Tales of the World: Tactics Union

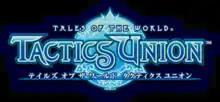

is a tactical role-playing game released for Android mobile devices by Bandai Namco Games. It is a spinoff of the "Tales" series of video games. It was released on July 2, 2012 in Japan, with no announcement towards release in English speaking regions. In January 2013, the game was ported to the iOS platform, and in October 2014, a 3DS version entitled Tales of the World: Reve Unitia was released as well.